Jim Stynes

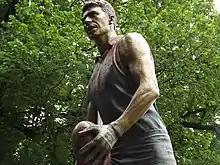
Statue of Stynes outside the Melbourne Cricket Ground

Stynes made his senior debut for the Melbourne Demons in 1987 against Geelong at Kardinia Park. Two weeks later, he played in the Night Series Final against the Essendon Bombers. The Demons' thrilling 4-point victory over the Bombers gave the club its first silverware in 23 years.